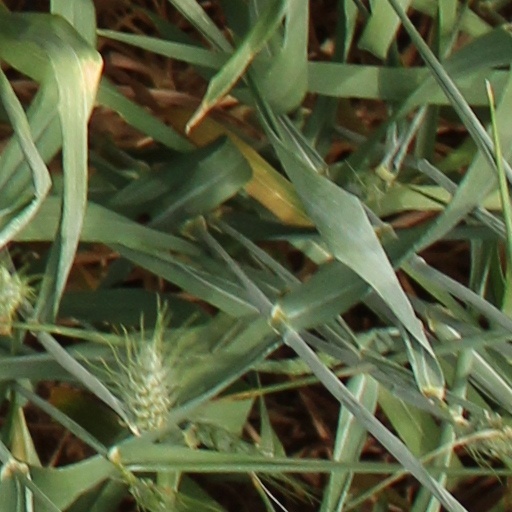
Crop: wheat